Pyotr Gnido

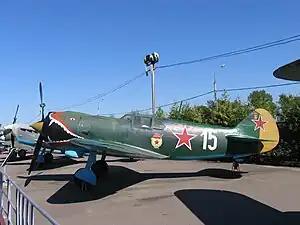
Lavochkin La-5

Following the outbreak of Operation Barbarossa on 22 June 1941, Gnido participated in the Tiraspol-Melitopol, Donbas and Rostov operations. On 12 December 1941, Gnido rammed a Luftwaffe Heinkel He 111 bomber, with his Polikarpov I-16 fighter. While he was seriously wounded, he managed to bail out of his aircraft.